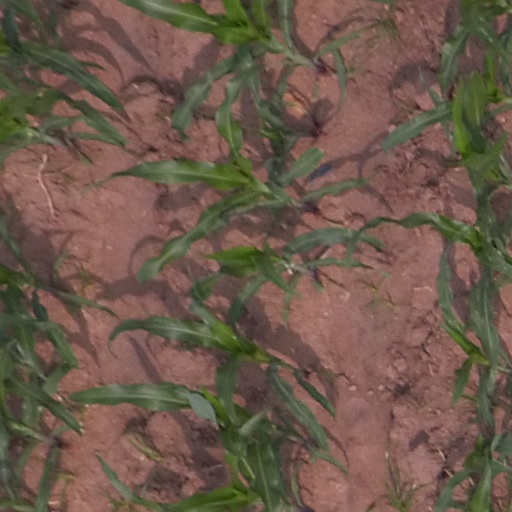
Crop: maize; corn